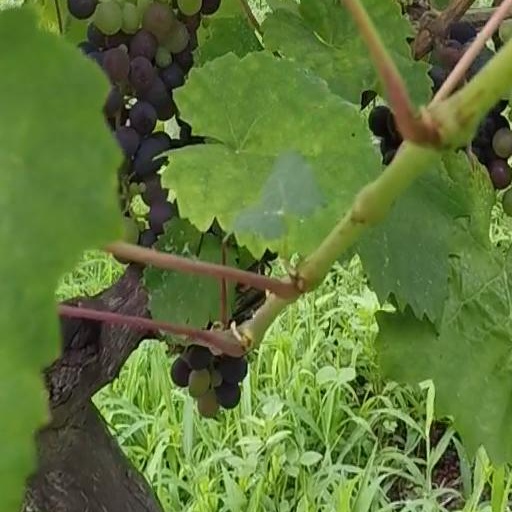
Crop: grape